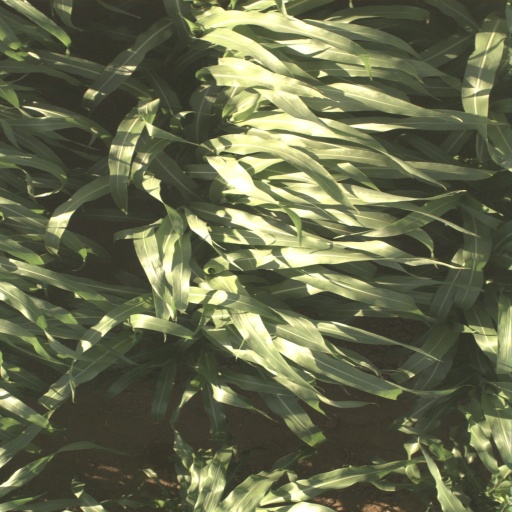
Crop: sorghum